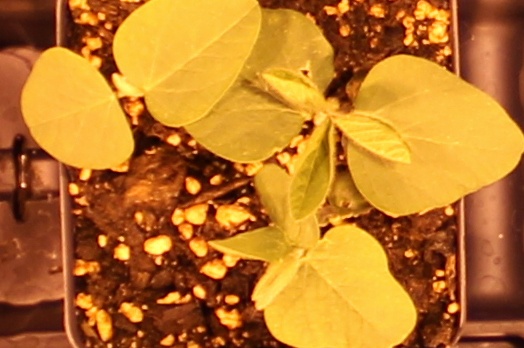
Label: Soybean